Sosthènes I de La Rochefoucauld

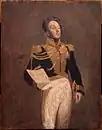
Portrait of Rochefoucauld by François Joseph Heim

La Rochefoucauld was appointed aide-de-camp to General Jean Joseph Dessolles immediately after the Allies entered Paris in 1814. He was sent to Nancy to inform Charles, Count of Artois of the formation of the provisional government and the fall of Napoleon. Due to his role in the reestablishment of the "legitimate throne" after the fall of Napoleon, including attempting to bring down the statue of Napoleon on the Vendôme Column, he was excluded from the amnesty that Bonaparte promulgated, on his return from the island of Elba.